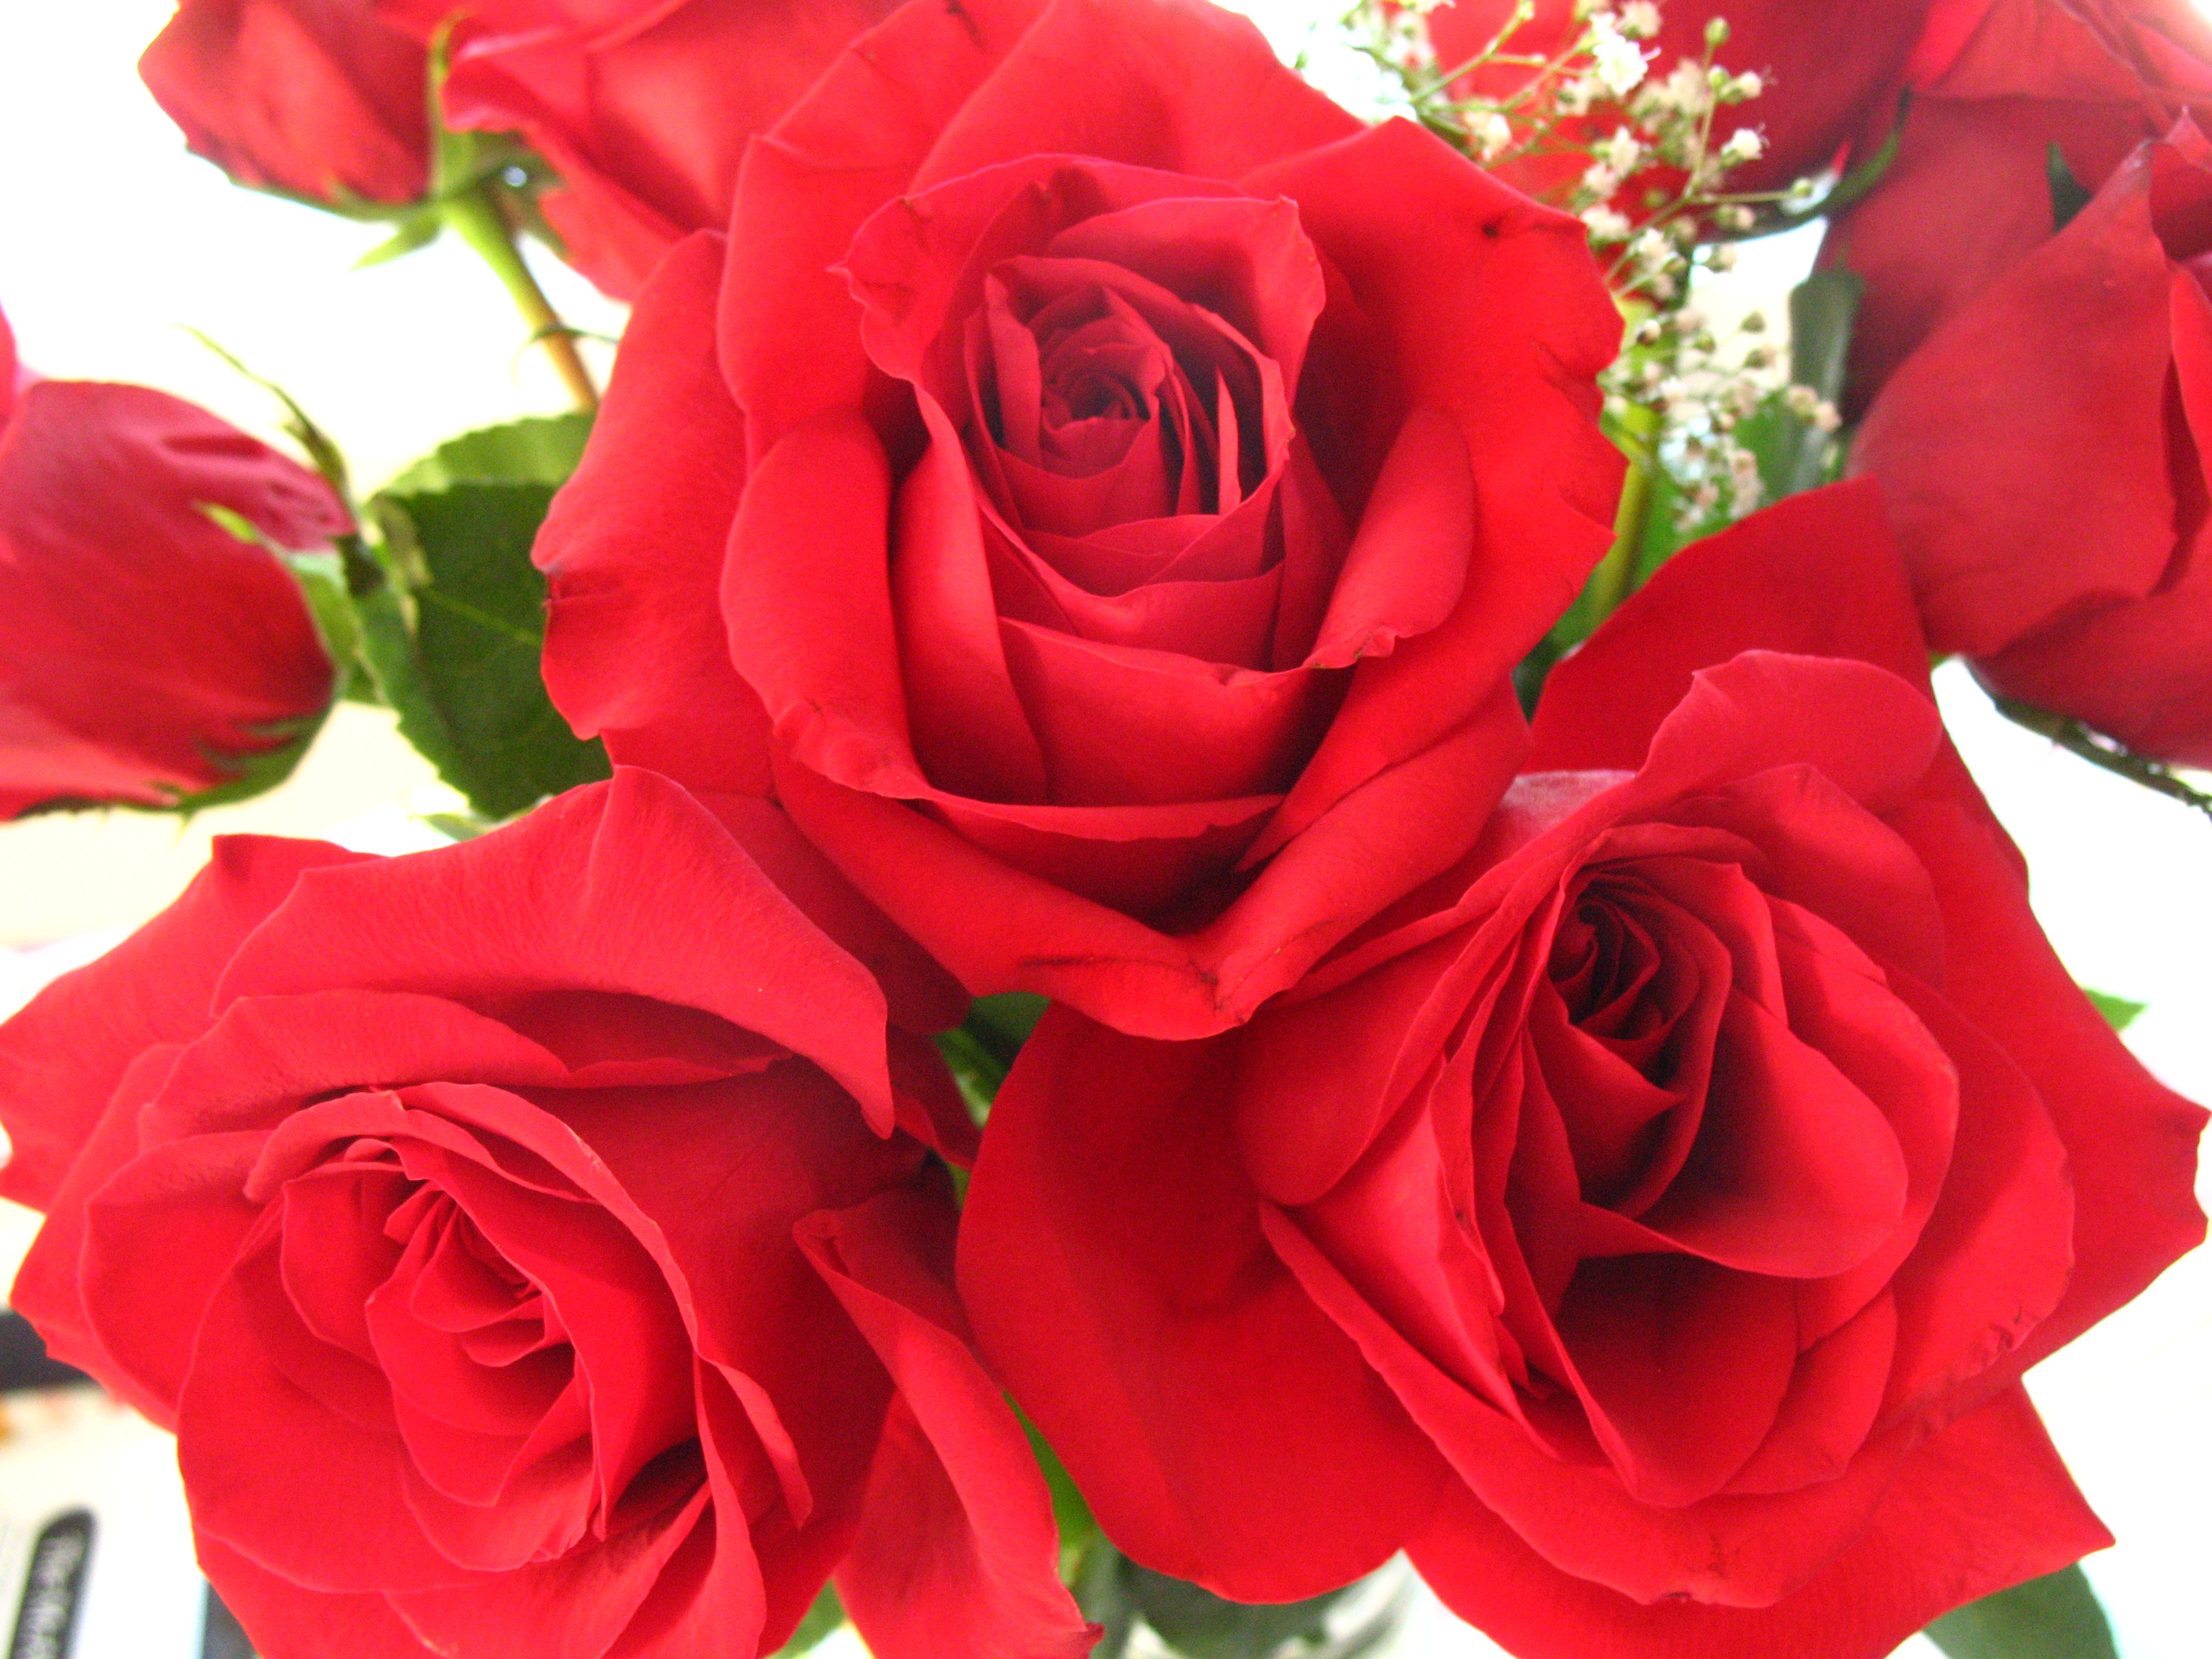
nature, blossom, plant, flower, petal, bloom, floral, love, rose, red, romance, roses, floristry, floribunda, flowering plant, garden roses, rose family, red roses, flower bouquet, cut flowers, land plant, rosa centifolia, rose order